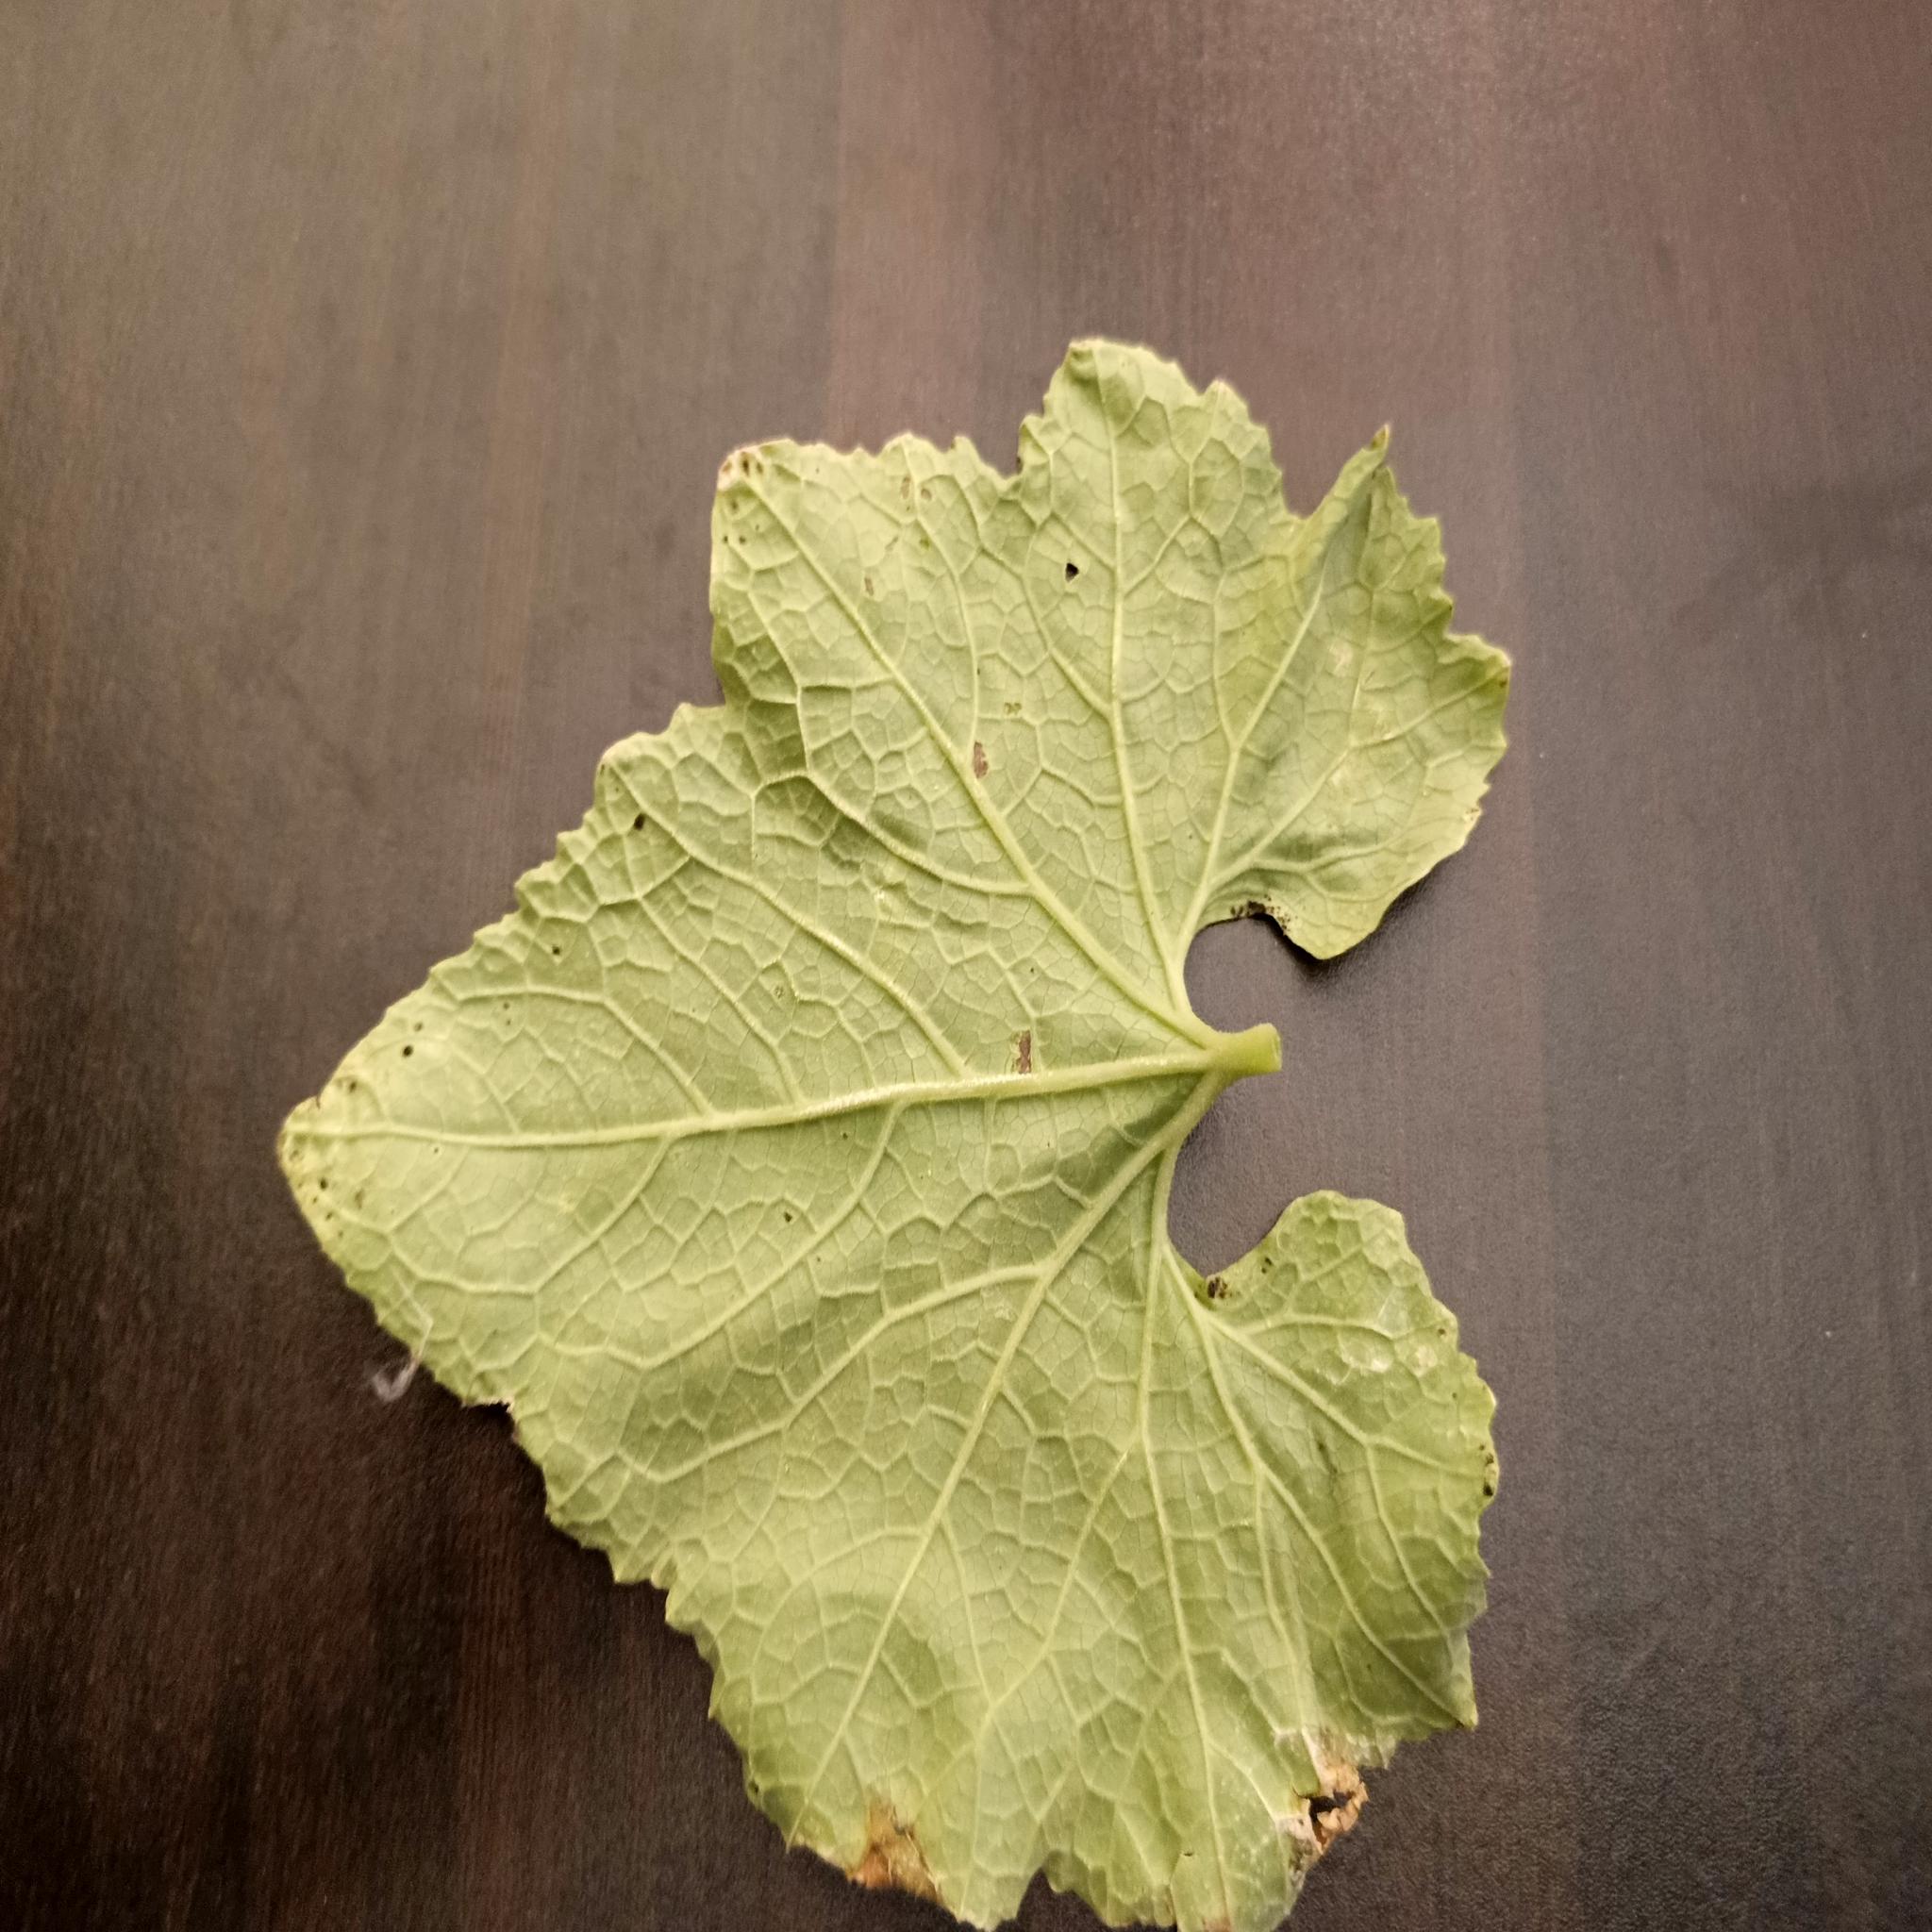
Label: Downy mildew